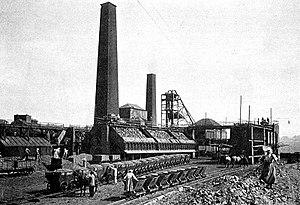
La Société anonyme des Charbonnages de Gosson-Kessales est une ancienne société d'exploitation de charbonnages de la région belge de Liège constituée en 1954 à partir des deux sociétés importantes des Charbonnages des Kessales à l'ouest et des Gosson, La Haye et Horloz réunis à l'est. Celles-ci sont elles-mêmes issues de la concentration progressive sur un siècle et demi d'une quinzaine de sociétés charbonnières. Sa concession d'activité se situait sur un territoire à l'ouest de la ville de Liège, en amont et en rive gauche de la Meuse.